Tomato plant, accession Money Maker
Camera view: bottom (45 deg); turntable rotation: 60 degrees
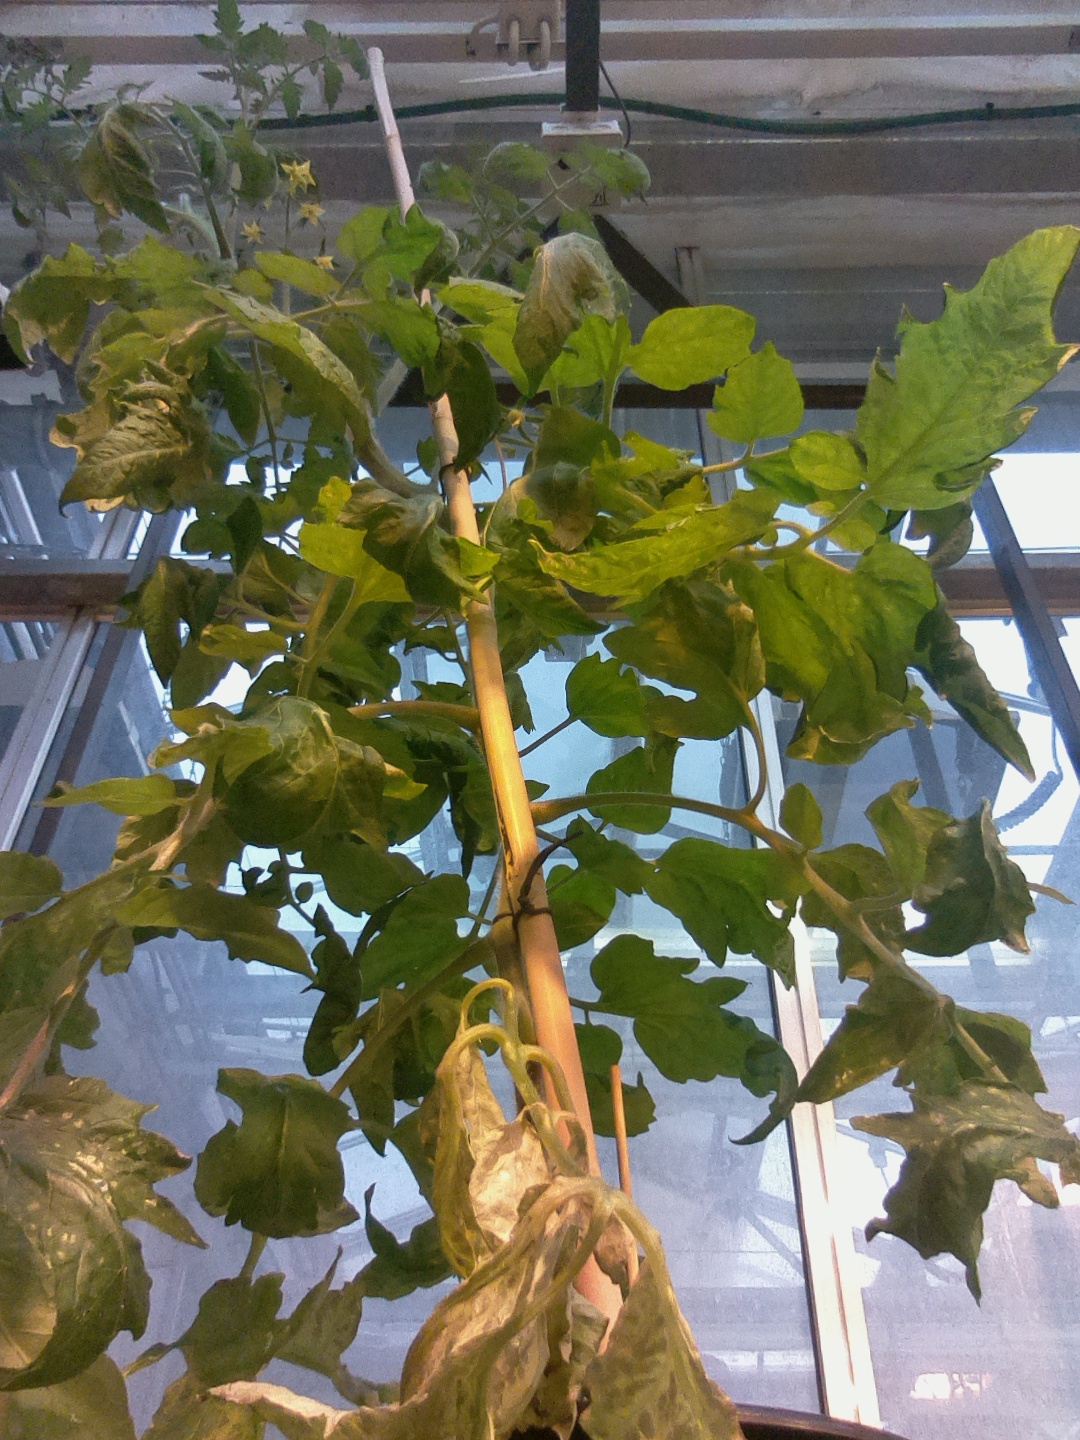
BBCH growth stage 70: Fruits at the main stem or branches visibles